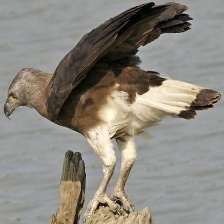
Species: GREY HEADED FISH EAGLE
Scientific name: ICHTHYOPHAGA ICHTHYAETUS